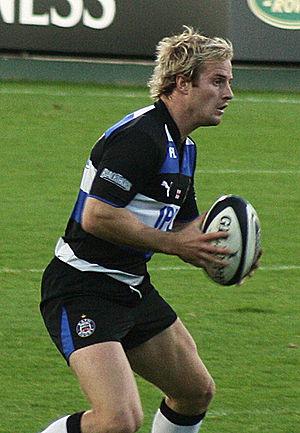
La liste des joueurs sélectionnés en équipe d'Angleterre de rugby à XV comprend 1 413 joueurs au 23 février 2020, le dernier étant Ben Earl retenu pour la première fois en équipe nationale le 8 février 2020 contre l'Écosse. Le premier Anglais sélectionné est John Bentley le dimanche 27 mars 1871 contre l'Écosse. L'ordre établi prend en compte la date de la première sélection, puis la qualité de titulaire ou remplaçant et enfin l'ordre alphabétique.